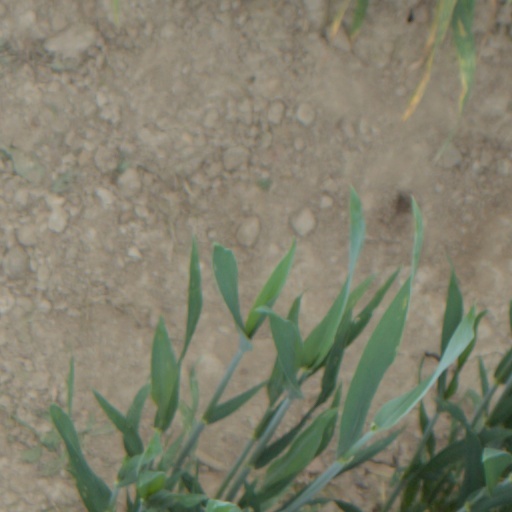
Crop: wheat